Saharan dust

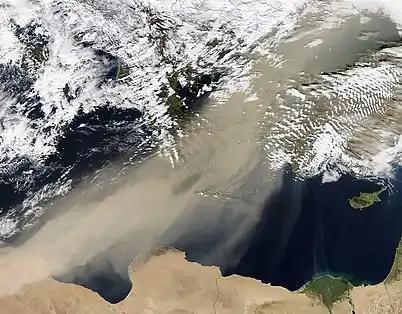
Saharan dust over the Mediterranean Sea on February 1, 2015, by "Jeff Schmaltz, LANCE/EOSDIS Rapid Response"

The northward trajectory is correlated with the southerly winds that brings Saharan Dust to the Mediterranean Basin and farther to the Southern Europe. This wind is called Sirocco, a southerly wind that originates from the Sahara and commonly occurs during autumn and spring. This trajectory reaches a peak in March and in November, where Saharan Dust can reach up to Southern Europe. However, when rain occurs, the dust will deposit quickly in the Mediterranean basin. Over the year, the least active months of Saharan Dust dispersal for the whole Mediterranean is December.